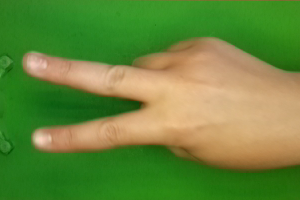
Label: scissors